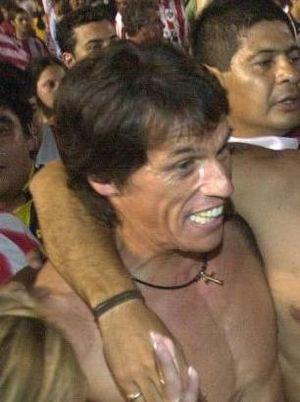
José Luis Calderón est un joueur de football argentin.